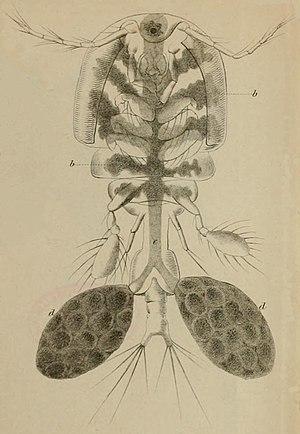
Doridicola est un genre de crustacés copépodes de la famille des Rhynchomolgidae.